Menyhért Lónyay

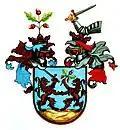
Coat of Arms of the Lónyay de Nagylónya et Vásárosnamény family in 1860

He pursued his legal studies in Pest and became a member of the Hungarian Diet in 1843, where he aligned with the opposition, although he also criticized the protectionist tariff system advocated by Lajos Kossuth.